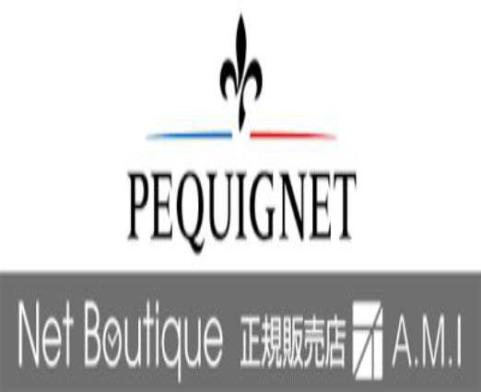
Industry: Clothes